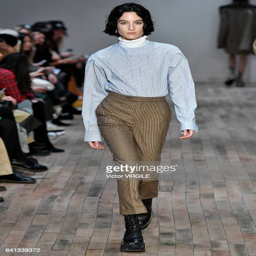
a model walks the runway at the fashion show during fall winter 20172018